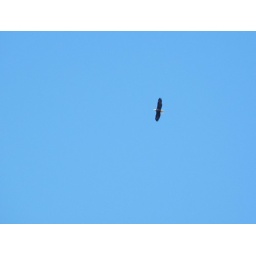
bald eagle in the blue sky